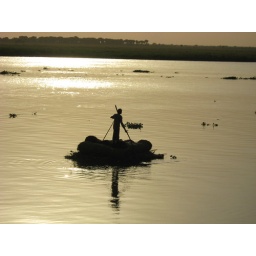
At the Nile river in Malakal. Boy moving grass for livestock.